Motulalo

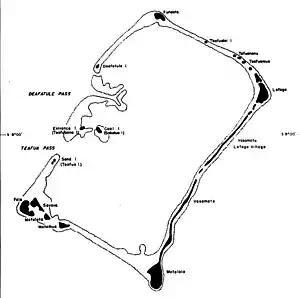
Map of Nukufetau with Motulalo on the bottom right

Motulalo is the largest islet of Nukufetau, Tuvalu. The traditional history of Nukufetau recalls that in order to protect the atoll from raiders from Tonga, Tauasa, an aliki (chief), was given Motulalo. Tauasa would pull up coconut trees and throw them at the raiders.